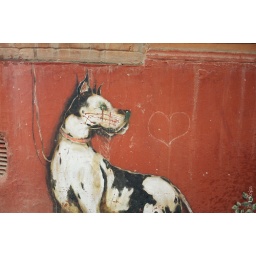
dog in the street